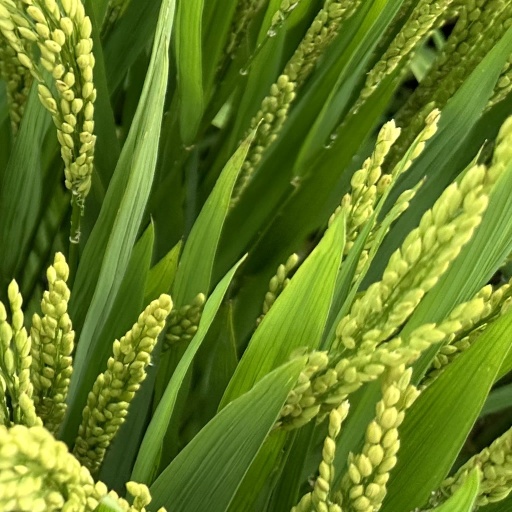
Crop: rice